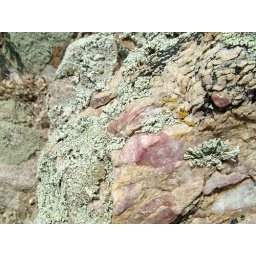
beautiful pink quartz covered in green lichen